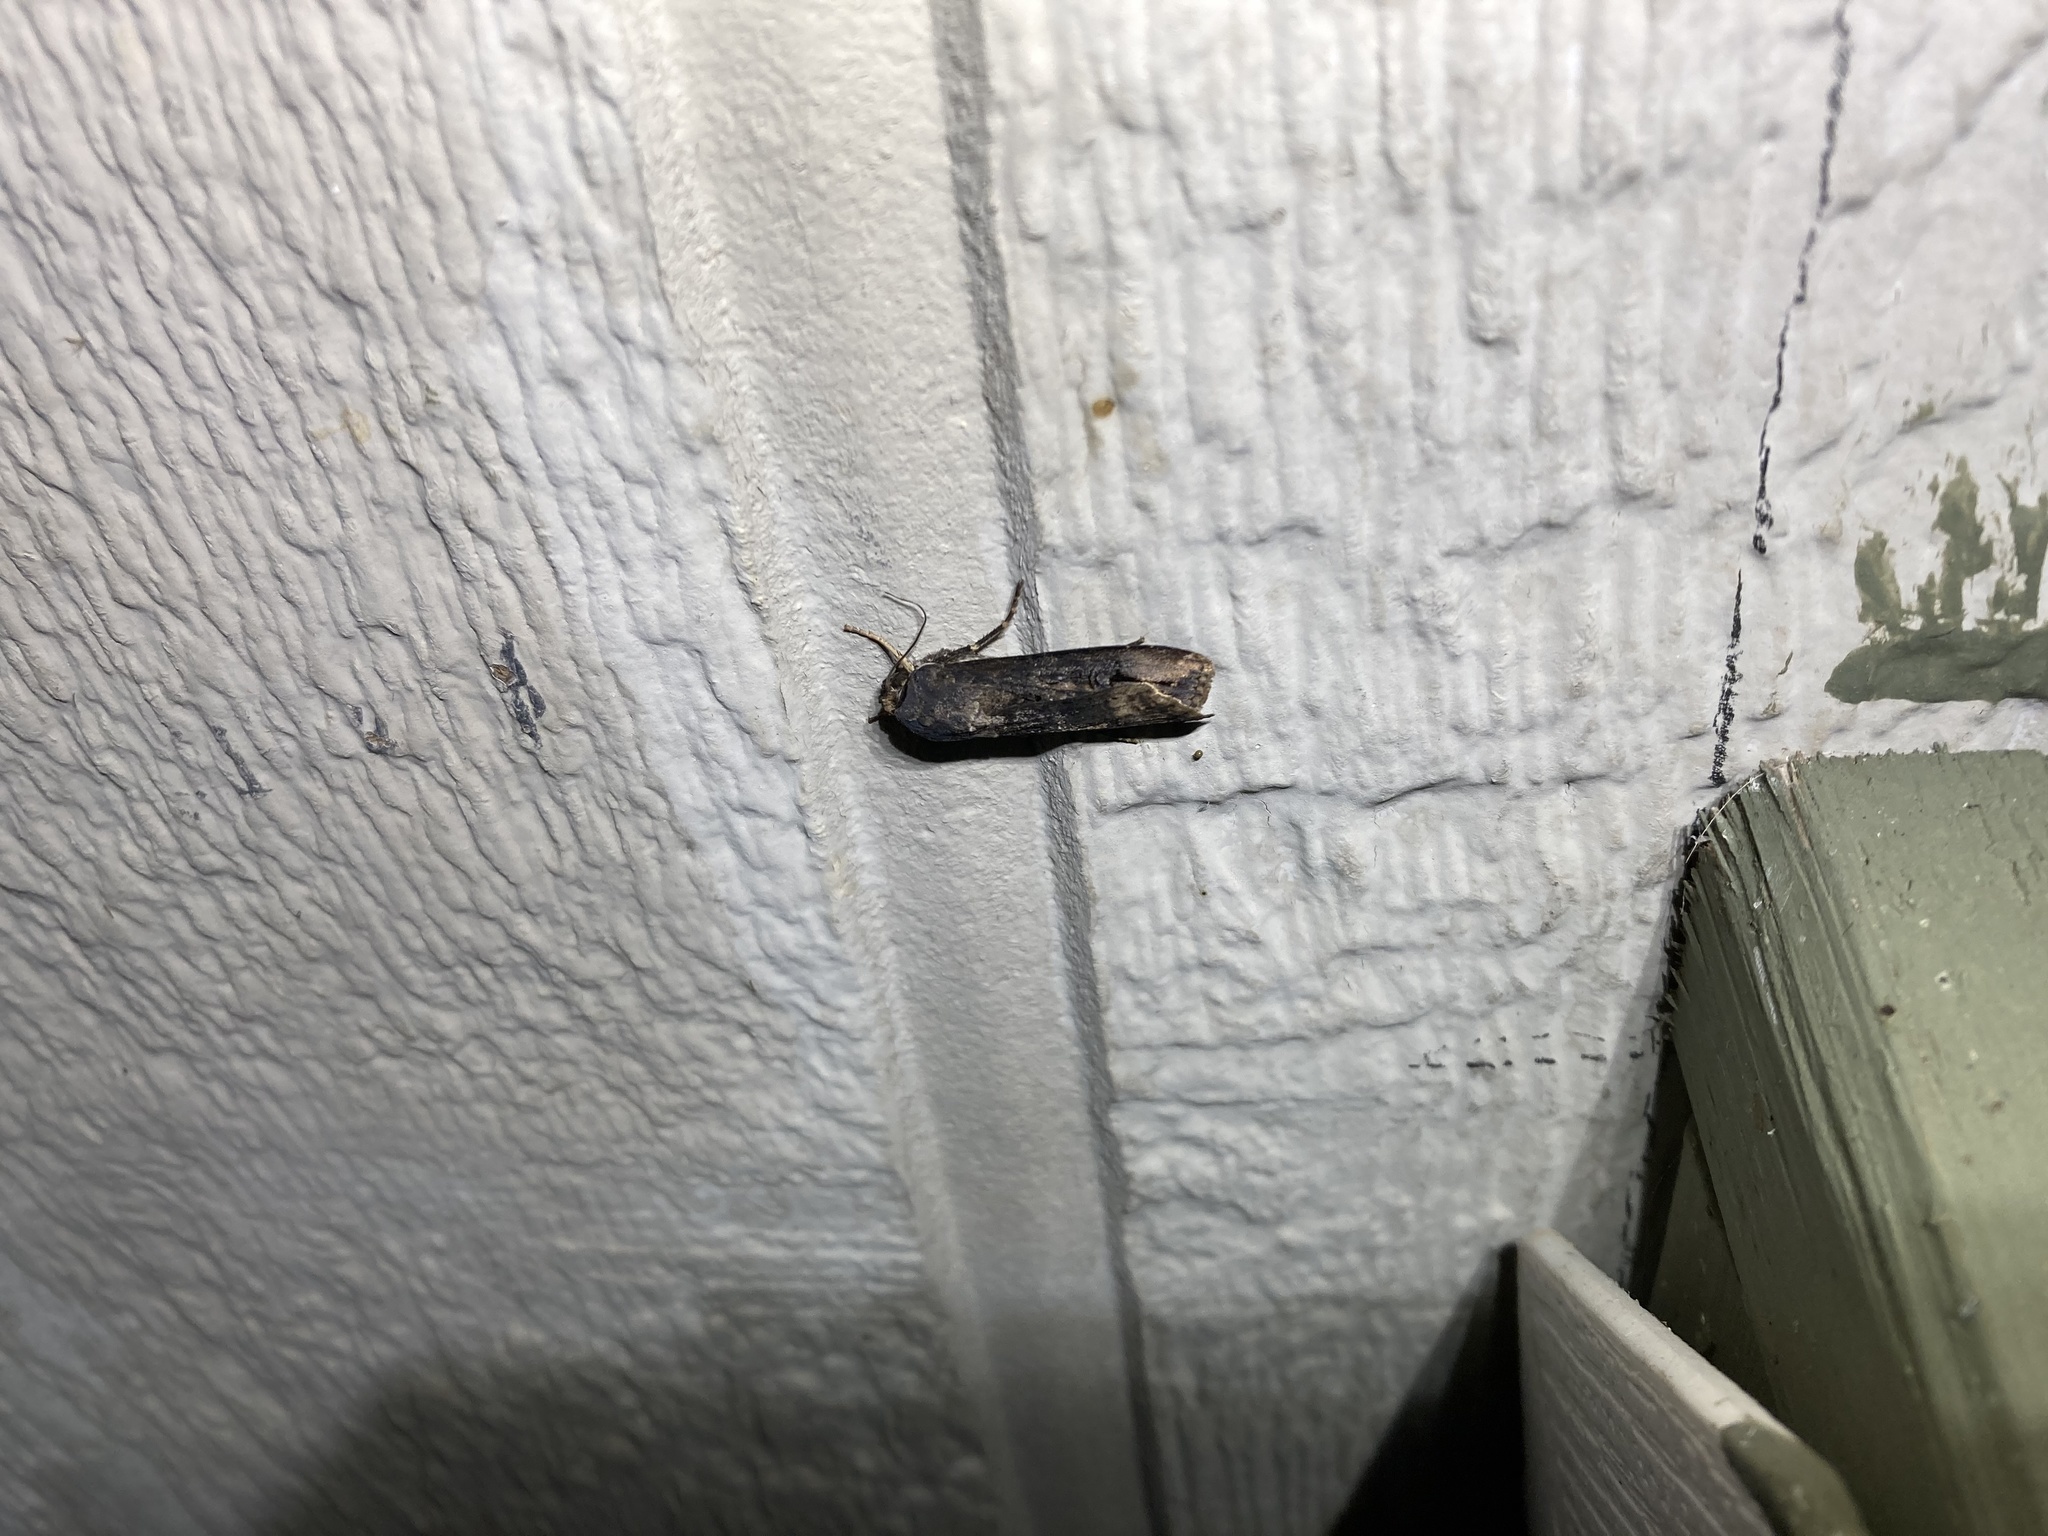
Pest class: cutworms